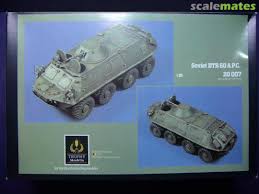
Label: BTR-60